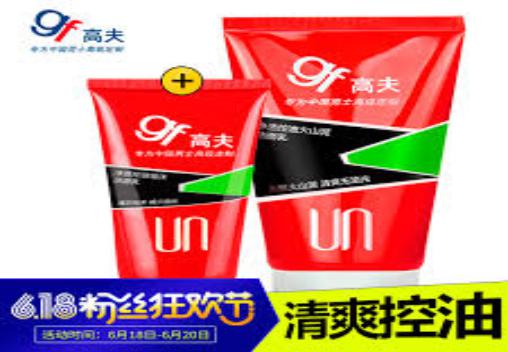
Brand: GF
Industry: Necessities